Back to nature

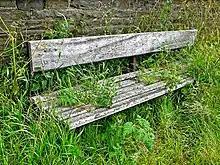

Back to nature or return to nature is a philosophy or style of living which emphasises closeness to nature, rather than artifice and civilisation. In this, the rustic customs and pastoralism of country life are preferred to urban fashion and sophistication.